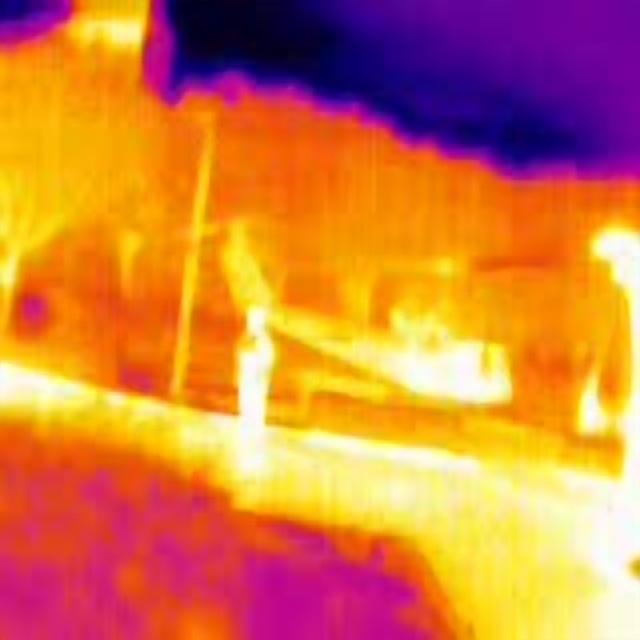
Detected objects:
label: person